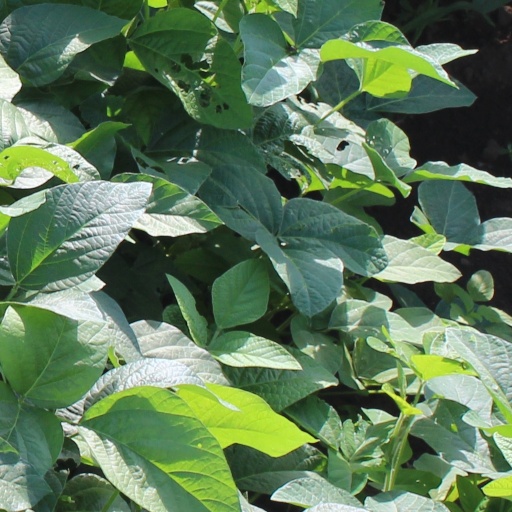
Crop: soybean